New York State Route 93

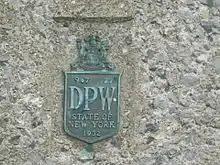
The former New York State Department of Public Works shield on the side of Peters Corners Road. This marker noted that it was a state highway at the time of installation

NY 93 was established as part of the 1930 renumbering of state highways in New York, connecting the cities and villages of Youngstown, Lockport, and Akron. Several portions of the route have been realigned since NY 93 was truncated from NY 33 in Peters Corners in 1935. When NY 93 was first assigned, it turned south at the hamlet of North Ridge and overlapped with NY 425 along Cambria–Wilson Road to Lower Mountain Road, then part of NY 3. NY 425 went west from this junction while NY 93 headed eastward, following NY 3 along Lower Mountain, Gothic Hill, Upper Mountain, and Saunders Settlement roads to the city of Lockport. At Locust Street, NY 93 left NY 3 and exited the city along Locust, High, and Akron streets and Akron Road. It met its current alignment southeast of the city in Royalton.